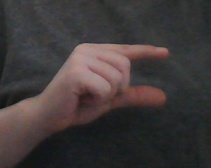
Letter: dal